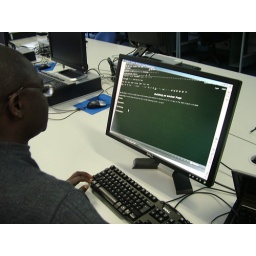
Oki needs his big screen if he expects to read lecture notes on the wall in front of him.